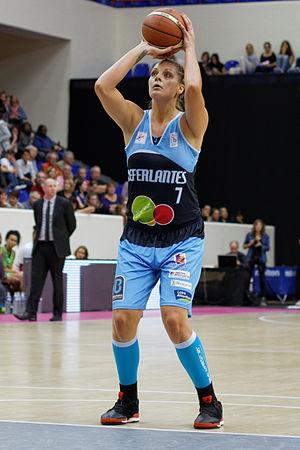
Cayla George, née le 1ᵉʳ mai 1989 à Mont Barket, est une joueuse australienne de basket-ball, évoluant au poste de pivot.